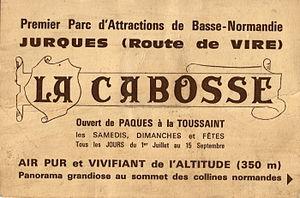
carte de visite du ""Parc de la Cabosse"""
La Cabosse est un parc d'attractions s'annonçant comme le premier parc d'attractions et de loisirs de la Basse-Normandie, ouvert un dimanche de mai 1970, sur la commune de Jurques.